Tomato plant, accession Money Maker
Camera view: bottom (45 deg); turntable rotation: 0 degrees
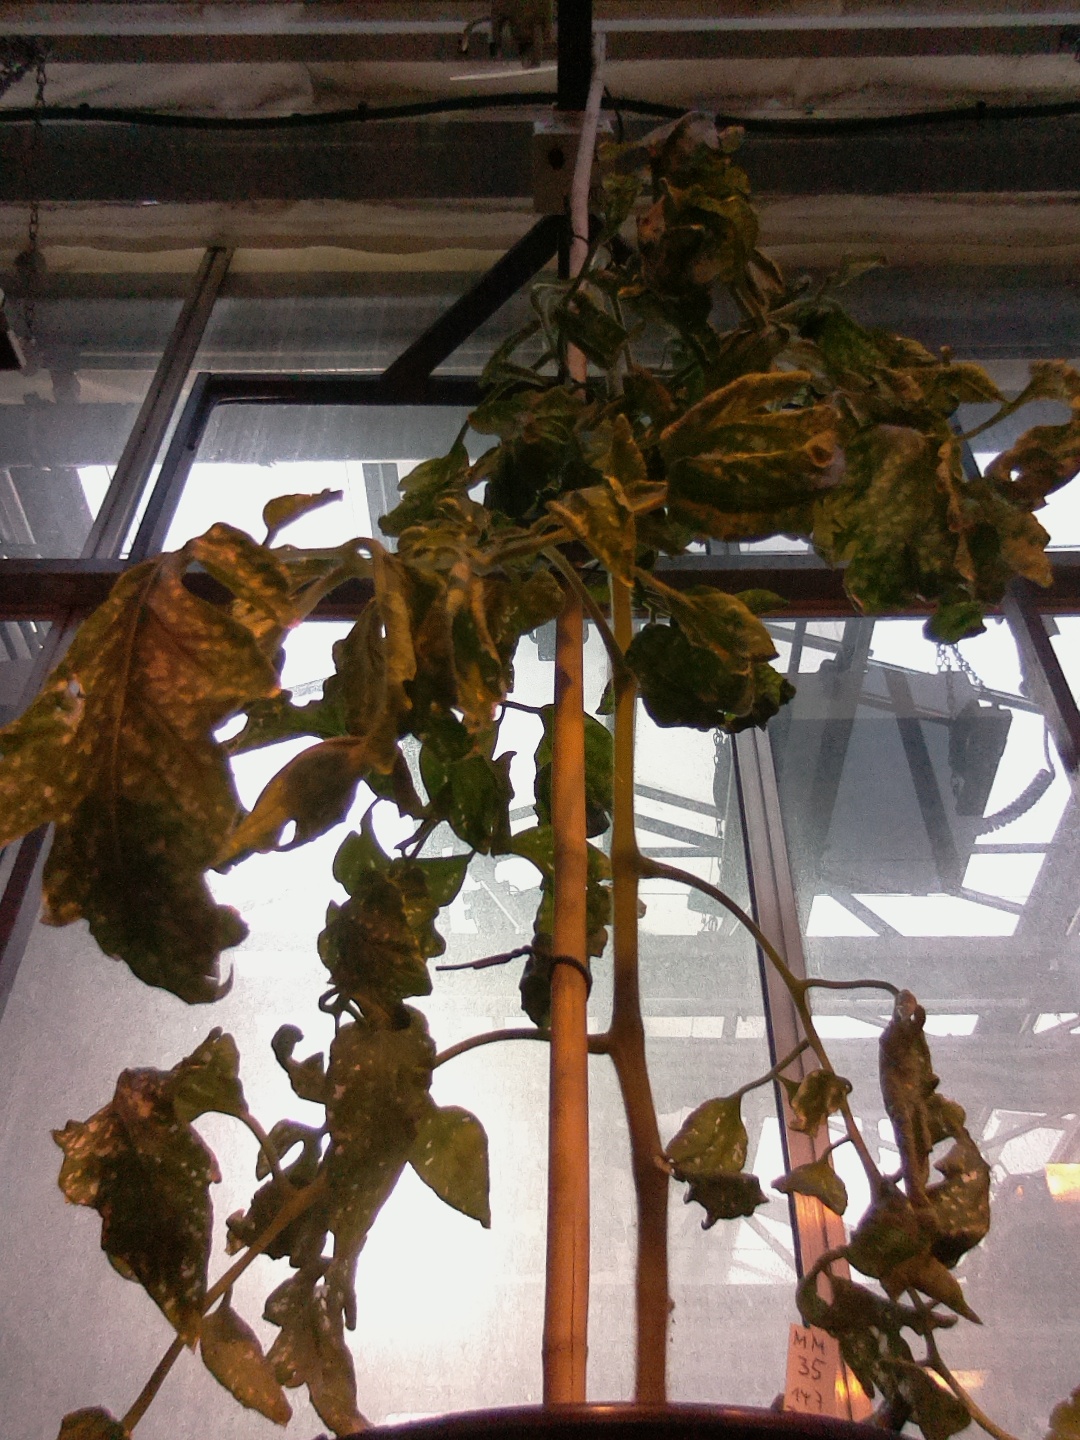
BBCH growth stage 52: 2 inflorescences visible